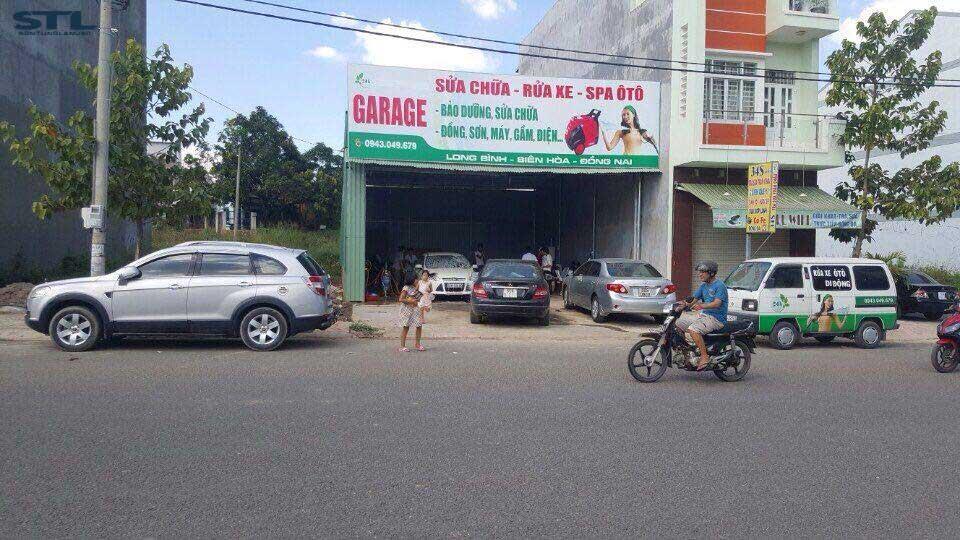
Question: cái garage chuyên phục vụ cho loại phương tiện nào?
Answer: cái garage chuyên phục vụ cho xe ô tô